Born-digital

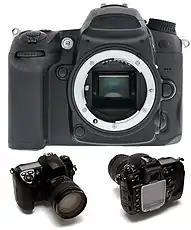
A digital camera

Digital photography has allowed larger groups of people to participate in the process, art form, and pastime of photography. With the advent of digital cameras in the late 1980s, followed by the invention and dissemination of mobile phones capable of photography, sales of digital cameras eventually surpassed that of analog cameras. The early to mid 2000s saw the rise of photo storage websites, such as Flickr and Photobucket, and social media websites dedicated primarily to sharing digital photographs, including Instagram, Pinterest, Imgur, and Tumblr. Digital image files include Joint Photographic Experts Group (JPEG), Tagged Image File Format (TIFF), Portable Network Graphics (PNG), Graphic Interchange Format (GIF), and raw image format.